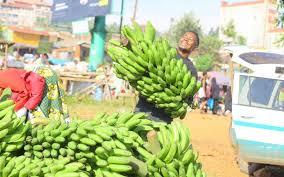
Ameubeba ndizi la banji kubwa sana kwenye mkono,anautazama juu,gari liko Kando yake limefunguliwa. Mandizi yako mengi mbele yake Sana, mtu pia ako kando yake.